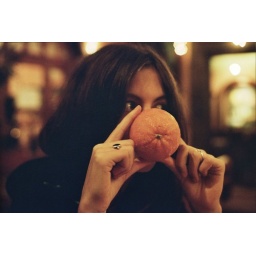
we had icecream served to us in hollowed out fruit, oranges and lemons mosly...